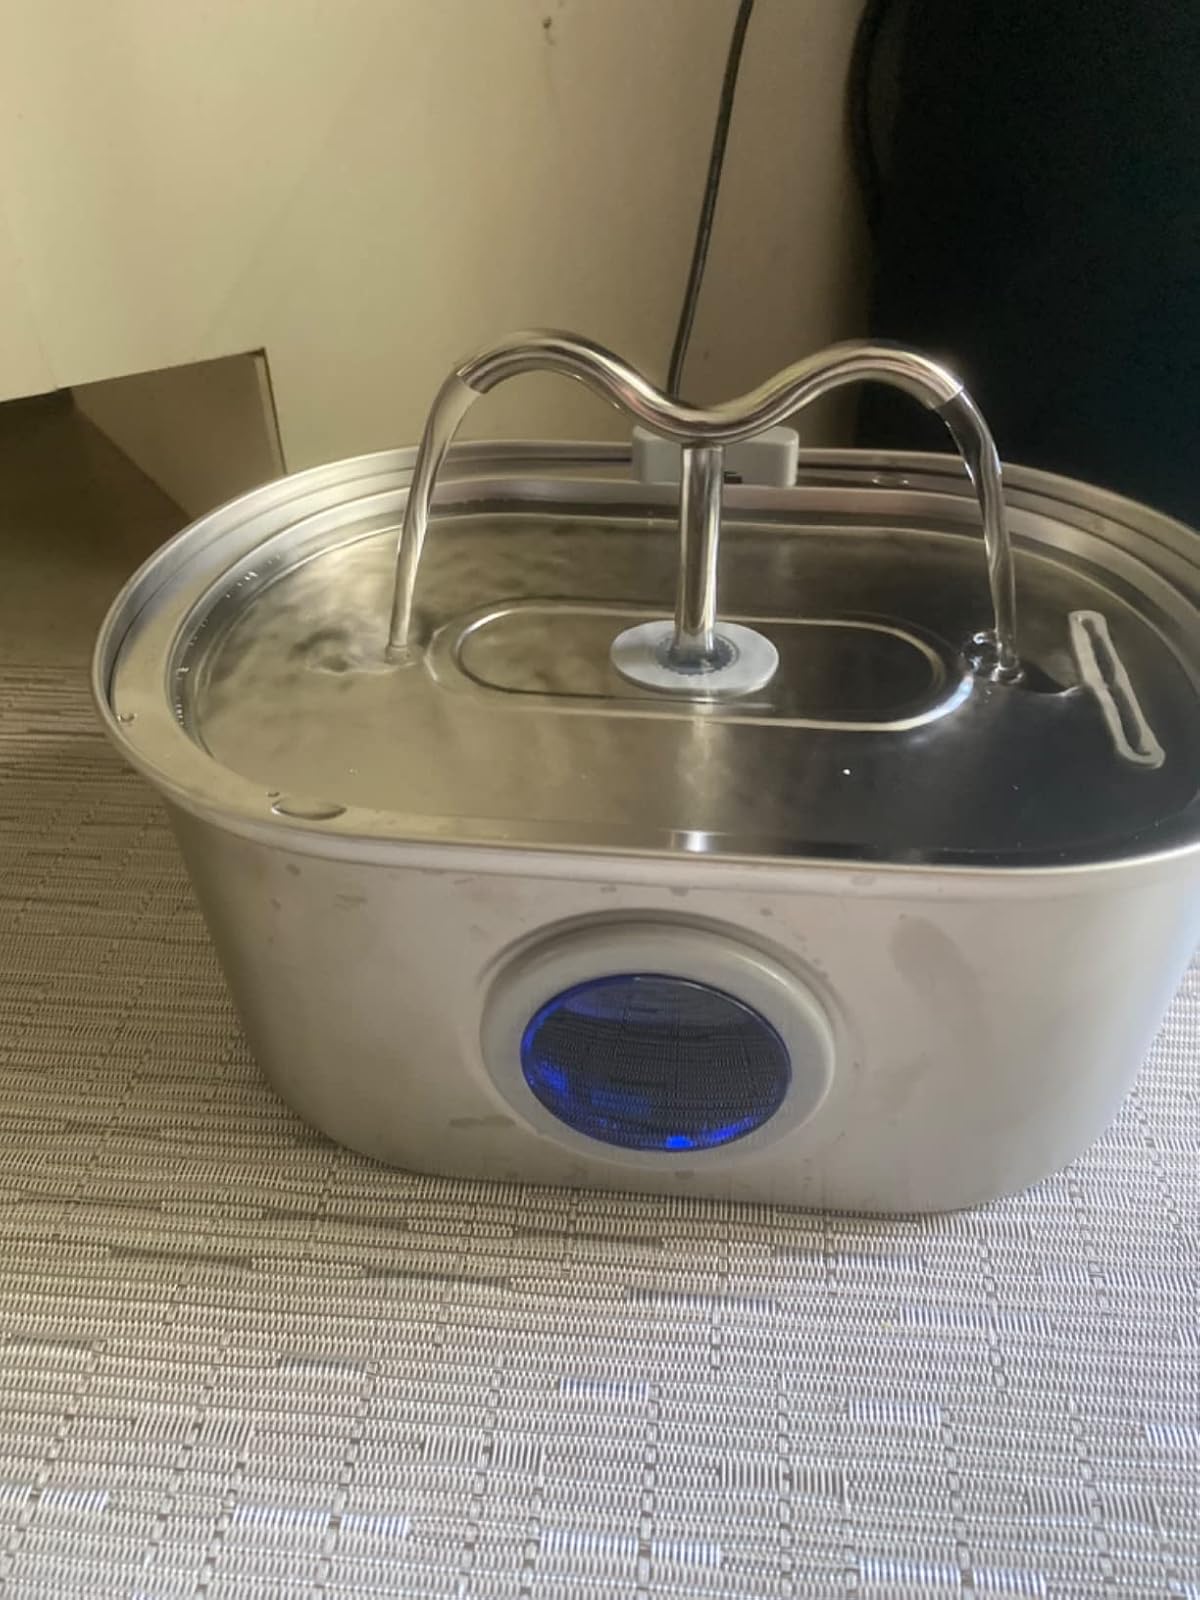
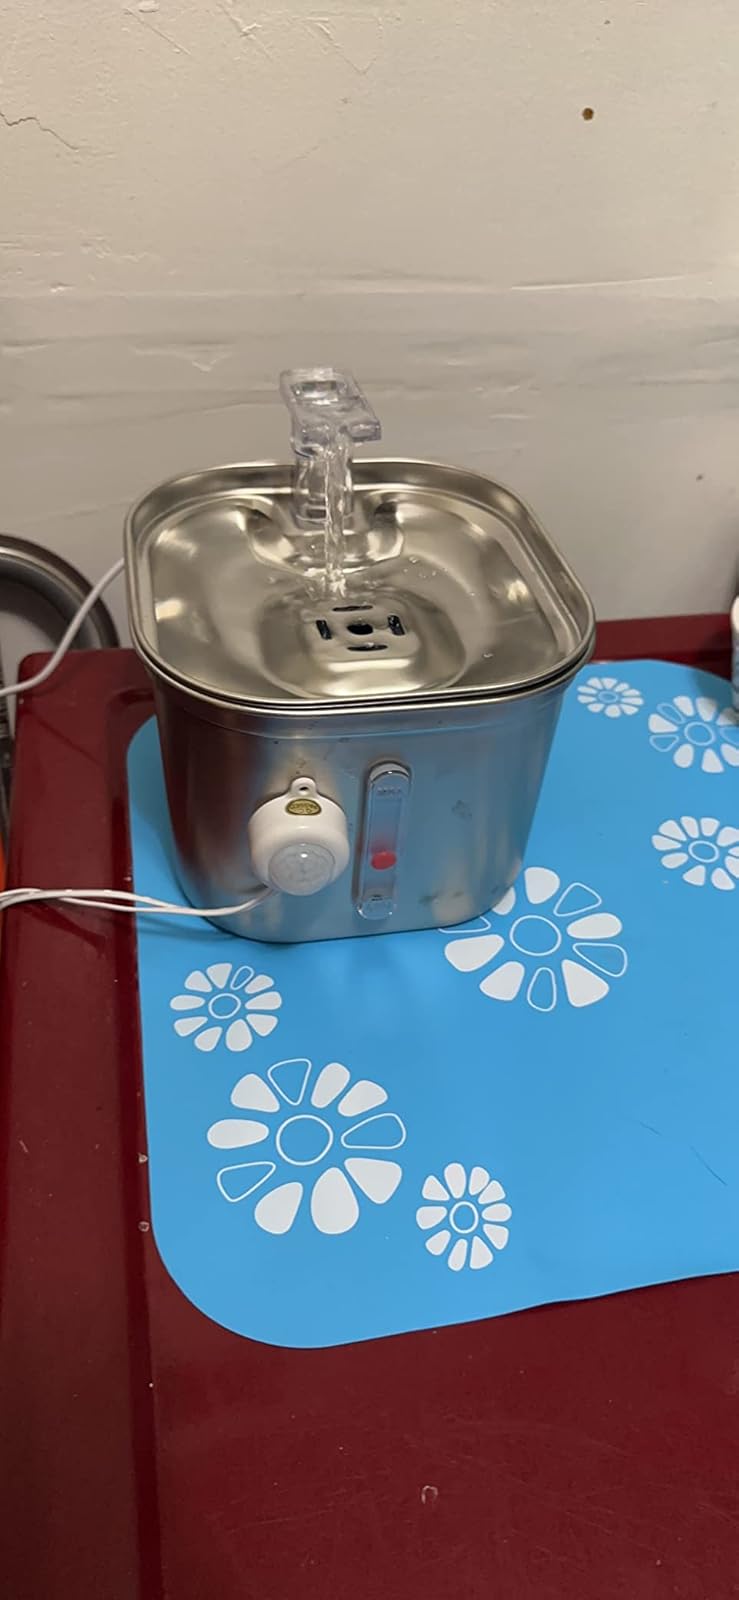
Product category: items_bowl
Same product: no